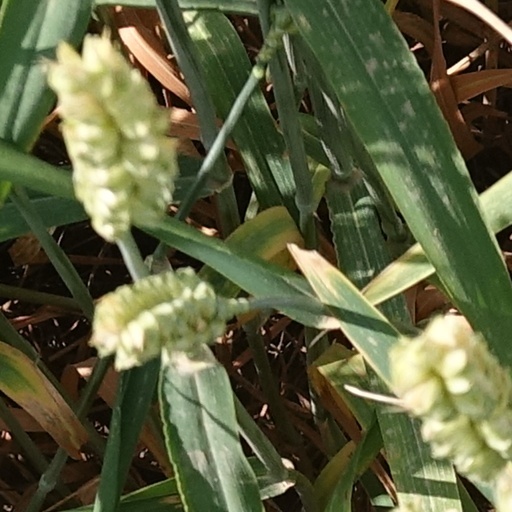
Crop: wheat